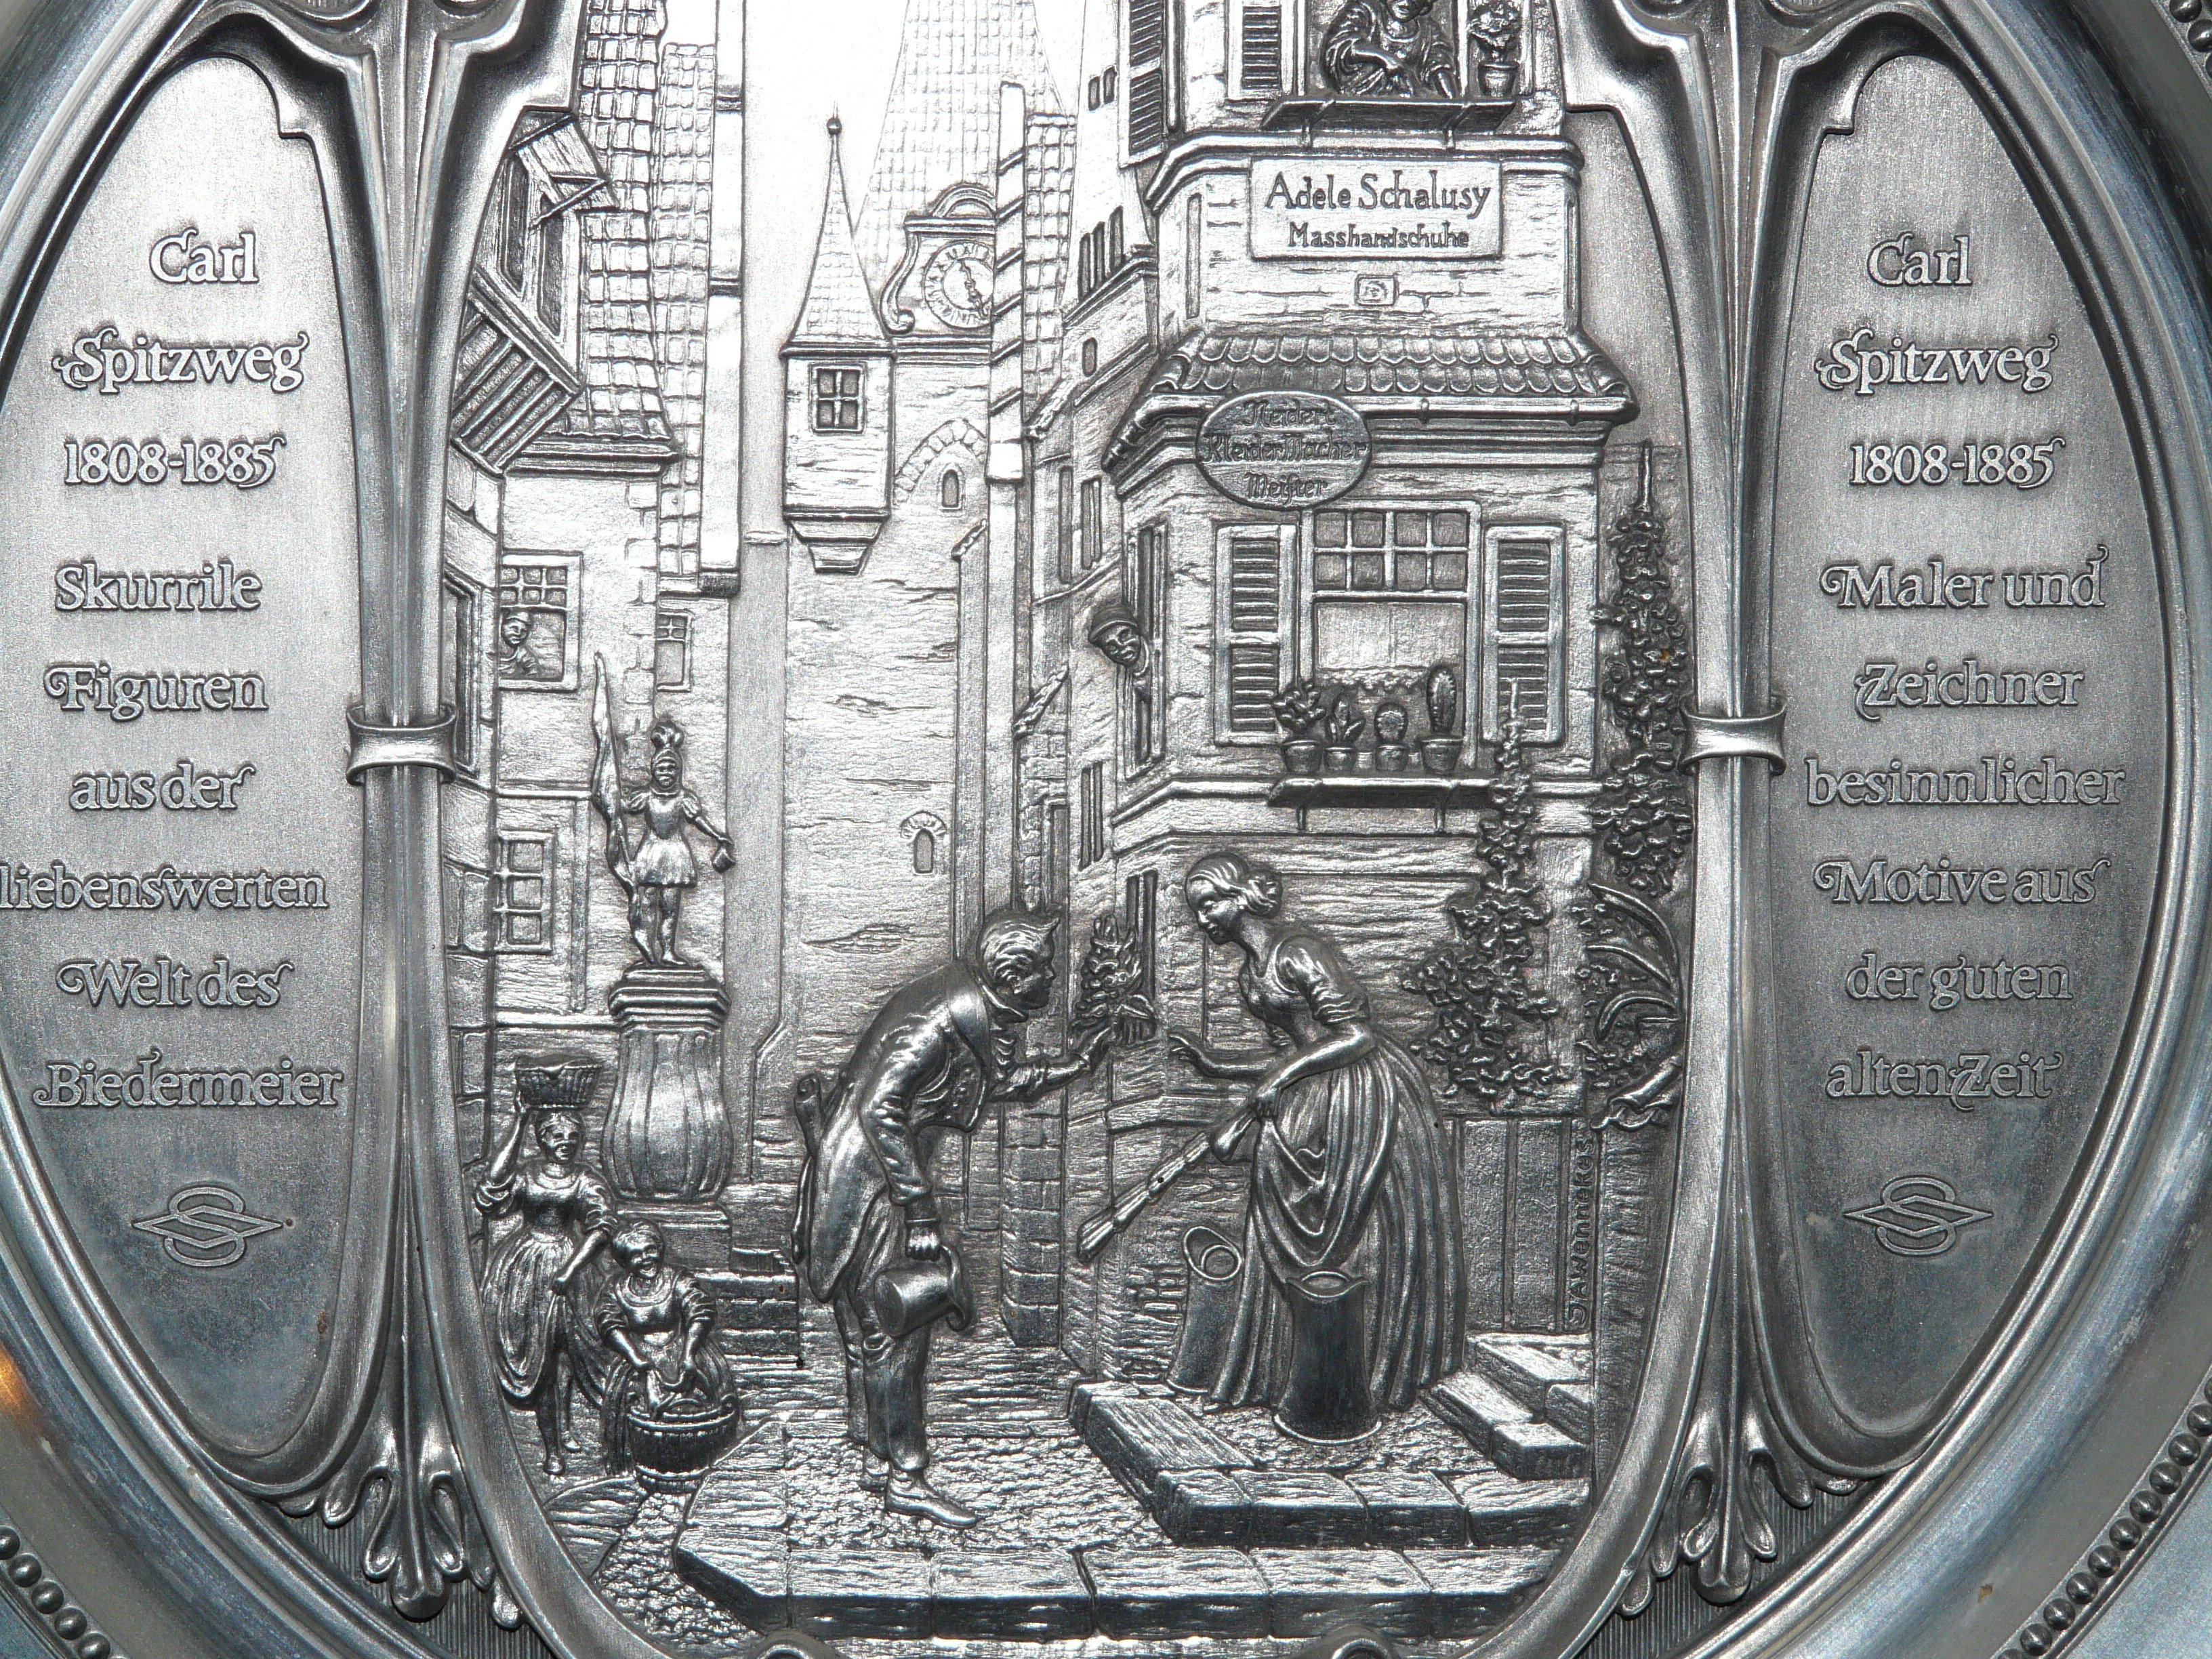
man, woman, wheel, city, vehicle, scenery, metal, money, flowers, sketch, drawing, silver, currency, iron, cast iron, relief, valentine's day, wall plate, hand over